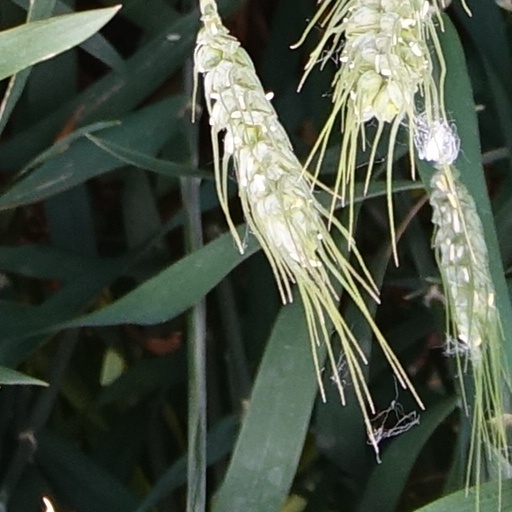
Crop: wheat